Gas-fired power plant

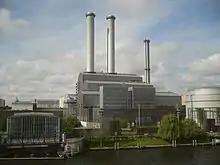
A cogeneration plant in Berlin

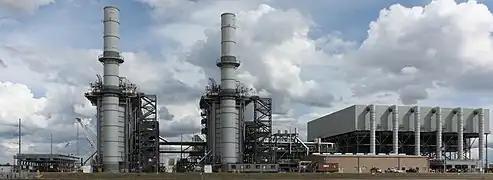
Gateway Generating Station, a combined-cycle gas-fired power station in California, uses two GE 7F.04 combustion turbines to burn natural gas.

A gas-fired power plant, sometimes referred to as gas-fired power station, natural gas power plant, or methane gas power plant, is a thermal power station that burns natural gas to generate electricity. Gas-fired power plants generate almost a quarter of world electricity and are significant sources of greenhouse gas emissions. However, they can provide seasonal, dispatchable energy generation to compensate for variable renewable energy deficits, where hydropower or interconnectors are not available. In the early 2020s batteries became competitive with gas peaker plants.